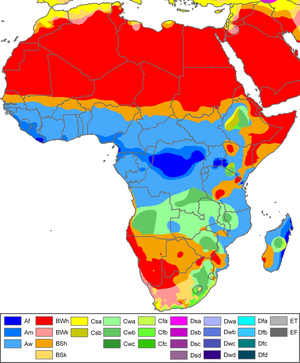
L’Afrique est un continent qui couvre 6 % de la surface de la Terre et 20 % de la surface des terres émergées. Sa superficie est de 30 415 873 km² avec les îles, ce qui en fait la troisième mondiale si l'on compte l'Amérique comme un seul continent. Avec plus de 1,2 milliard d'habitants, l'Afrique est le deuxième continent le plus peuplé après l'Asie et représente 16,4 % de la population de la planète en 2016. Le continent est bordé par la mer Méditerranée au nord, le canal de Suez et la mer Rouge au nord-est, l’océan Indien au sud-est et l’océan Atlantique à l’ouest.
La géographie de l'Afrique comprend 61 entités politiques, dont 54 États souverains depuis 2011, et ses 30 368 609 km² couvrent 20,3 % des terres émergées. Il s'agit du deuxième plus grand continent après l'Asie, en surface et en population. Elle est reliée à cette dernière à son extrémité nord-est par l'isthme de Suez, aujourd'hui traversé par le canal du même nom. Ses points extrêmes sont distants d'environ 8 000 km du nord au sud et de 7 400 km d'est en ouest. Le littoral mesure environ 26 000 km.
L'Afrique subsaharienne est l'étendue du continent africain au sud du Sahara, séparée écologiquement des pays du nord par le climat rude du plus vaste désert chaud du monde.
L'Afrique subsaharienne est l'étendue du continent africain au sud du Sahara, séparée écologiquement des pays du nord par le climat rude du plus vaste désert chaud du monde.